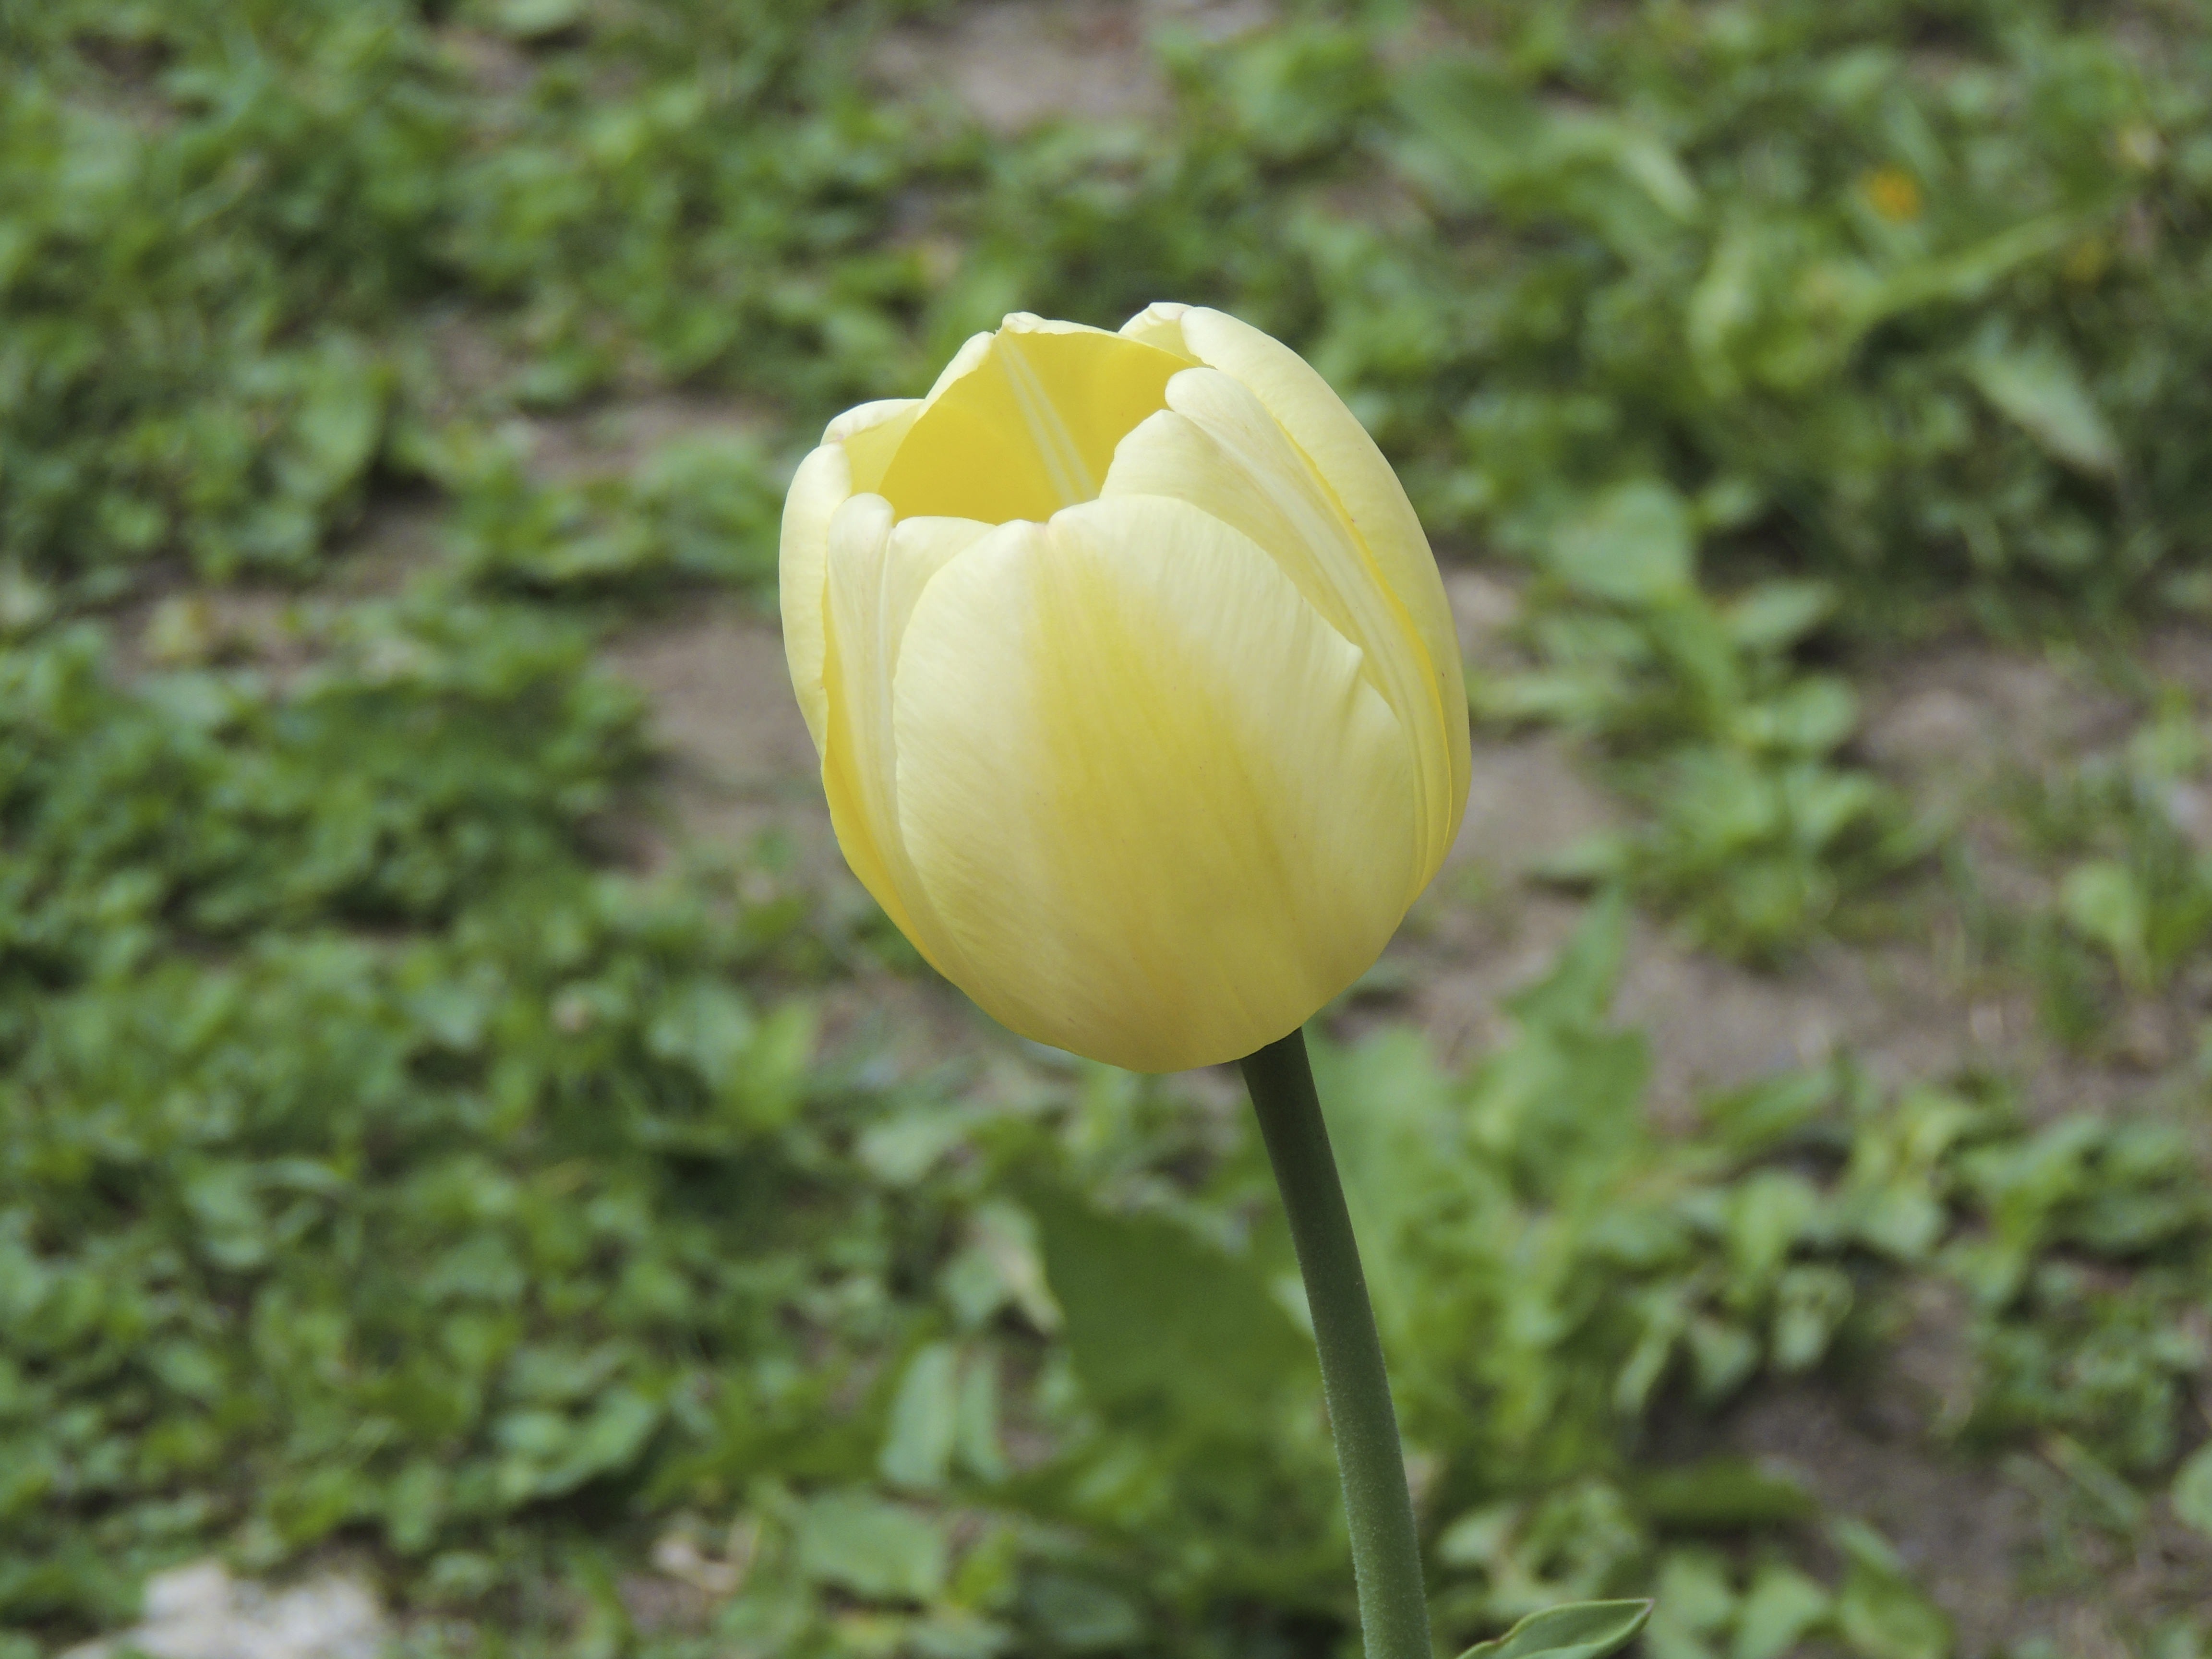
nature, grass, blossom, plant, white, meadow, flower, bloom, cup, tulip, spring, botany, yellow, flora, wildflower, macro photography, flowering plant, lily family, plant stem, land plant